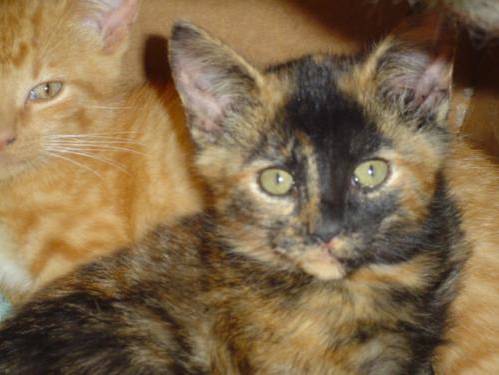
Label: cat